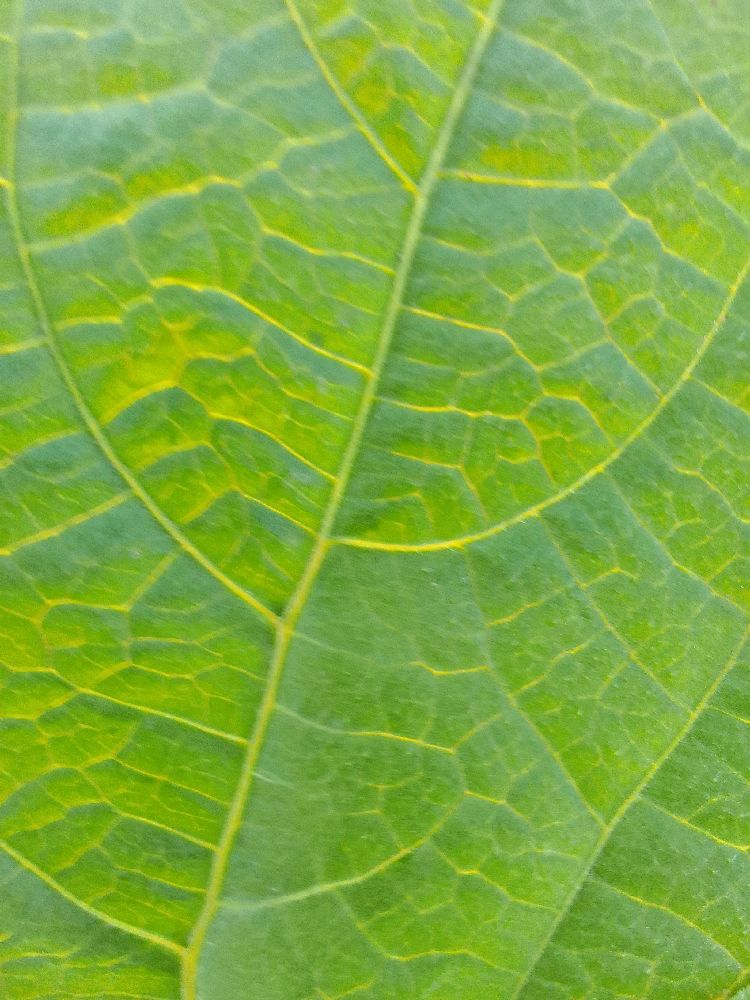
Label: healthy